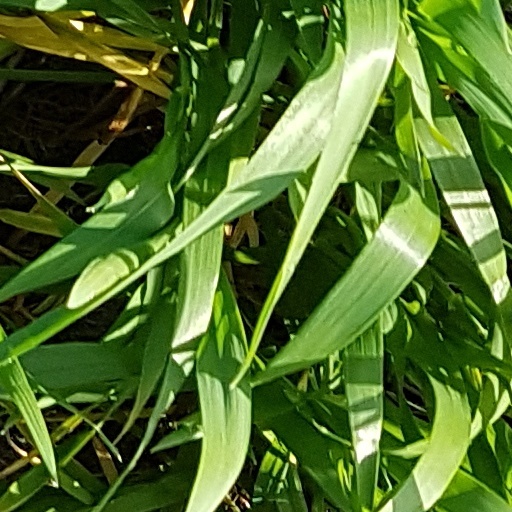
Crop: wheat